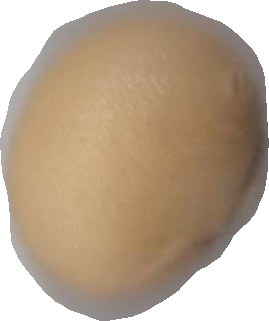
Variety: Dega